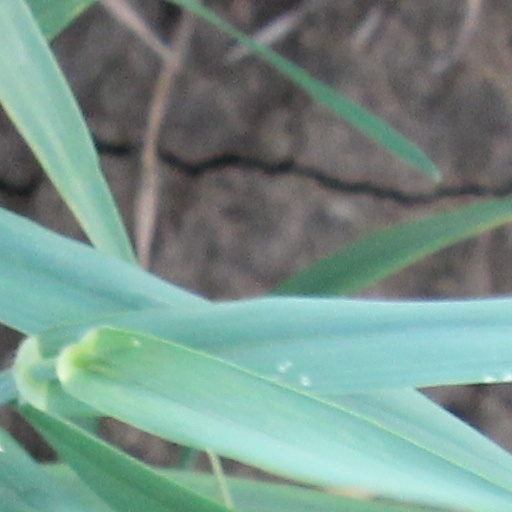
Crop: wheat